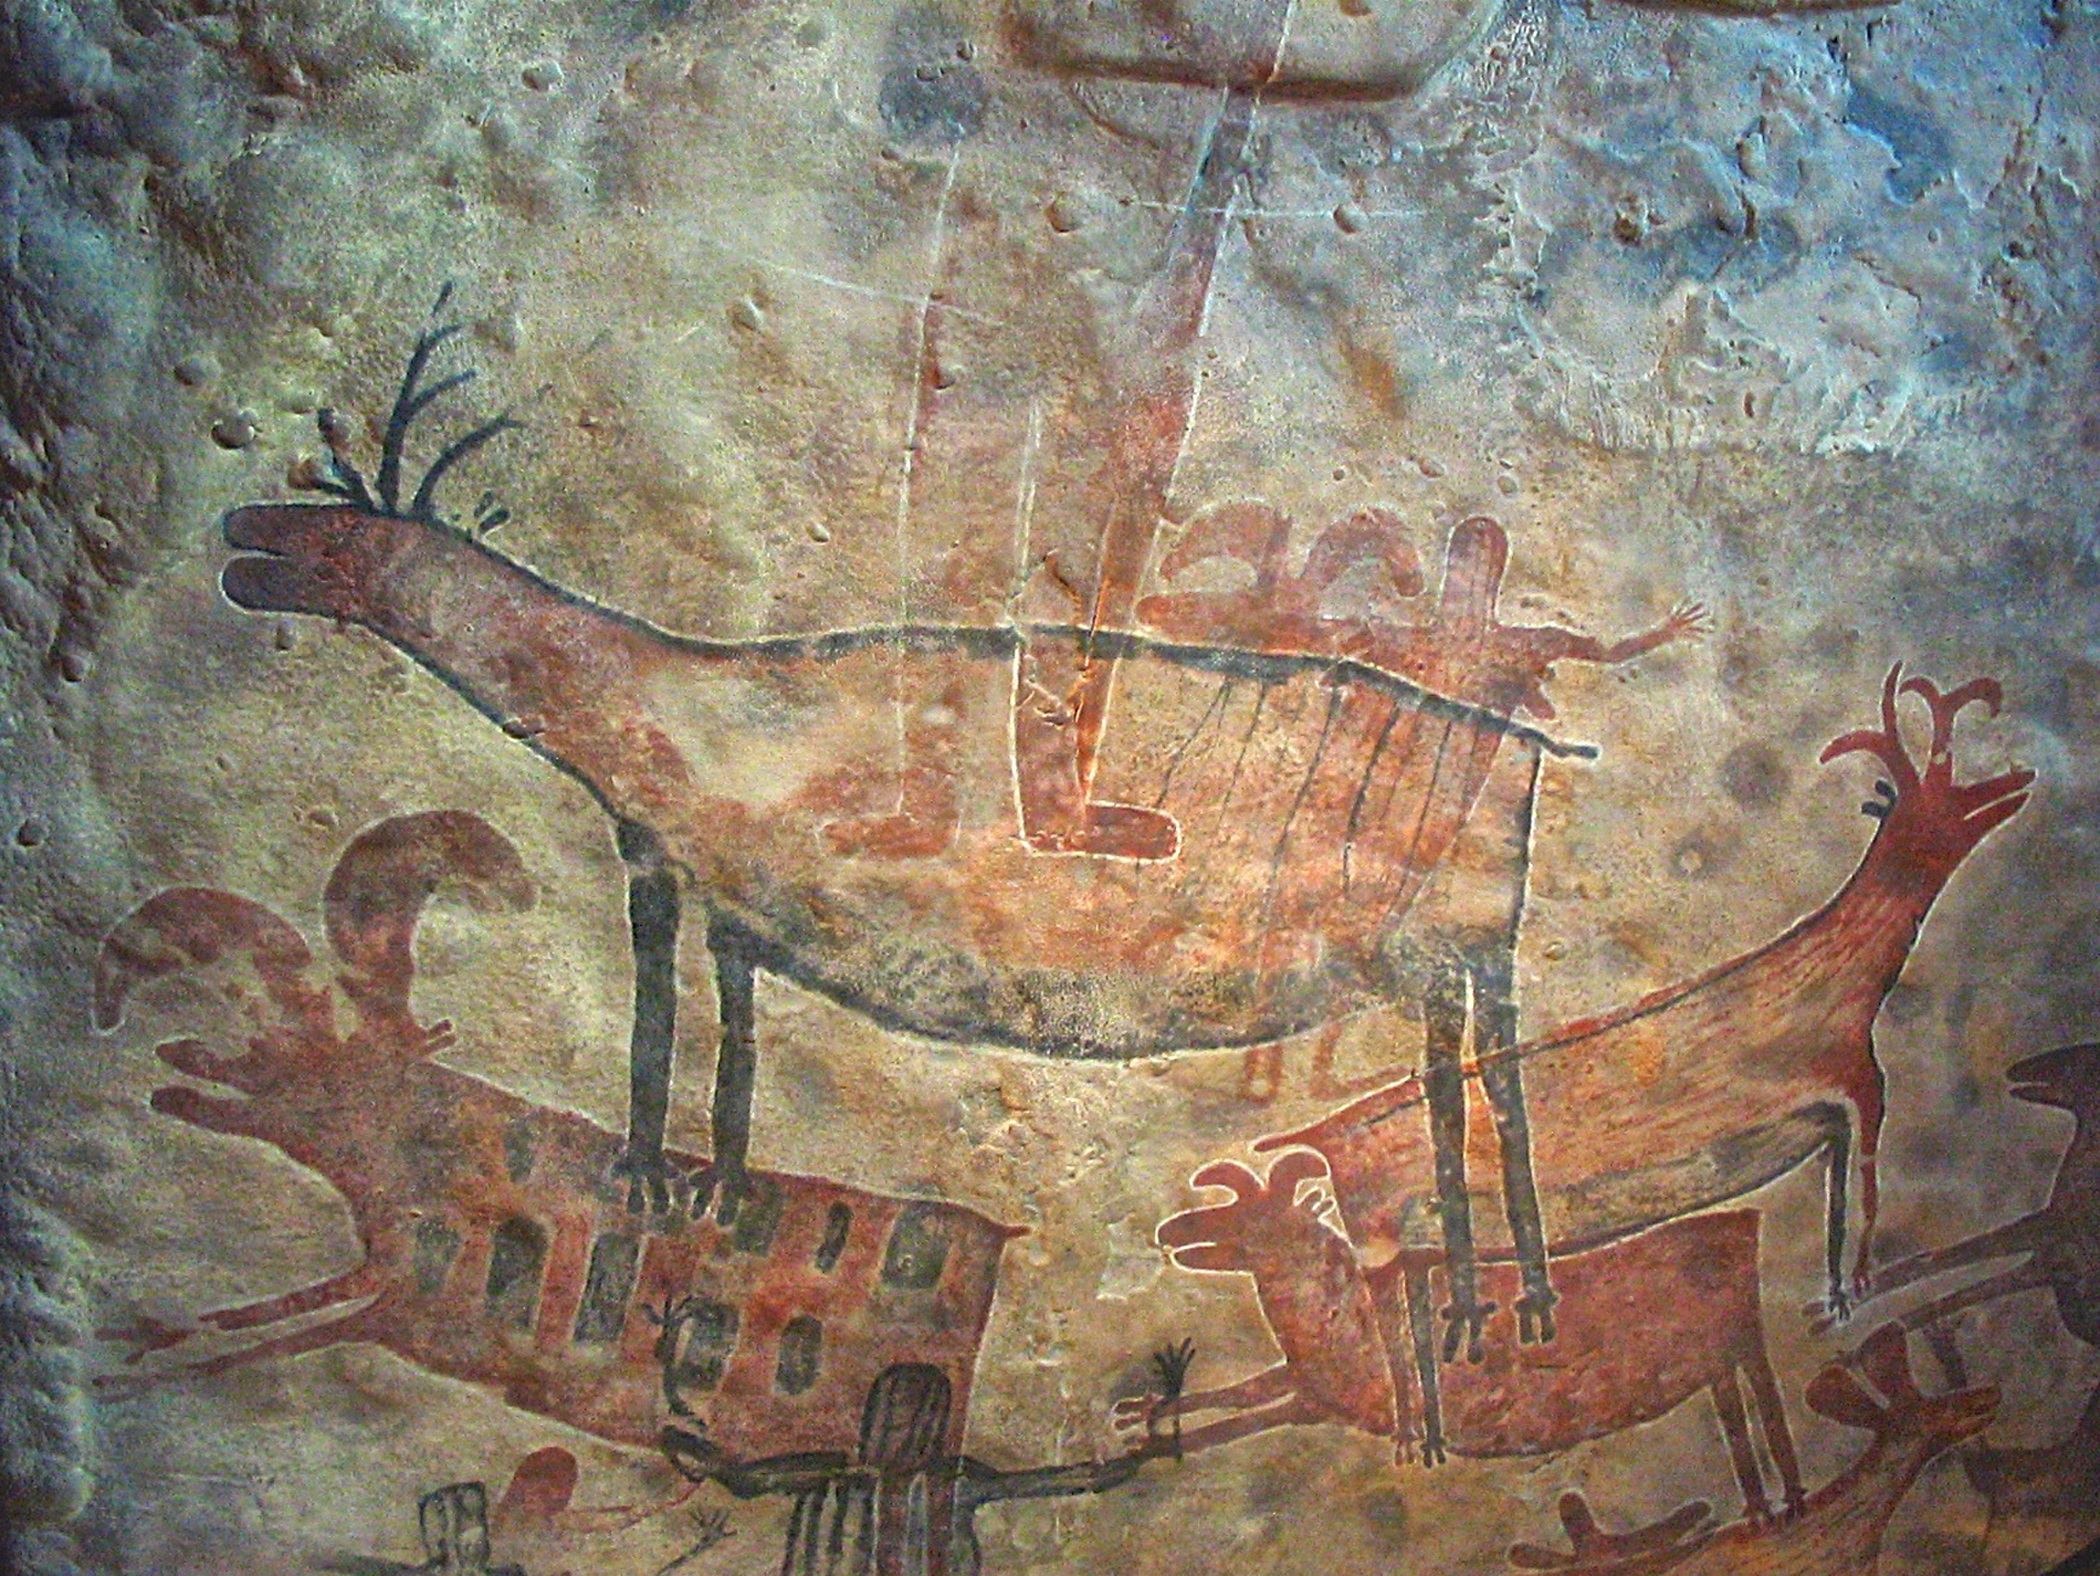
antique, old, wall, stone, ancient, paint, historic, still life, painting, tribe, art, sketch, archaeology, civilization, tapestry, middle ages, prehistoric, mythology, modern art, impressionist, ancient history, cave paintig, rupestral, hand paint, rupestre